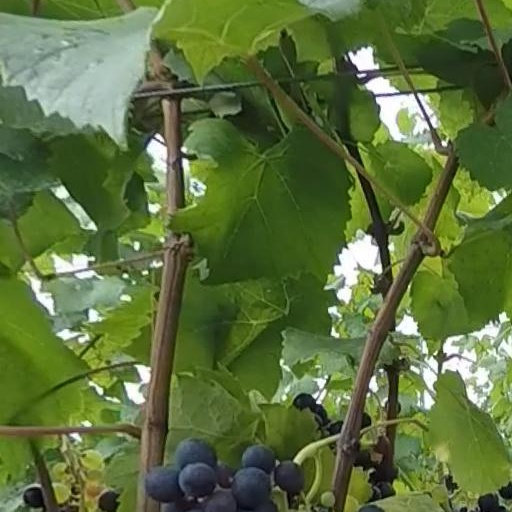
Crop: grape